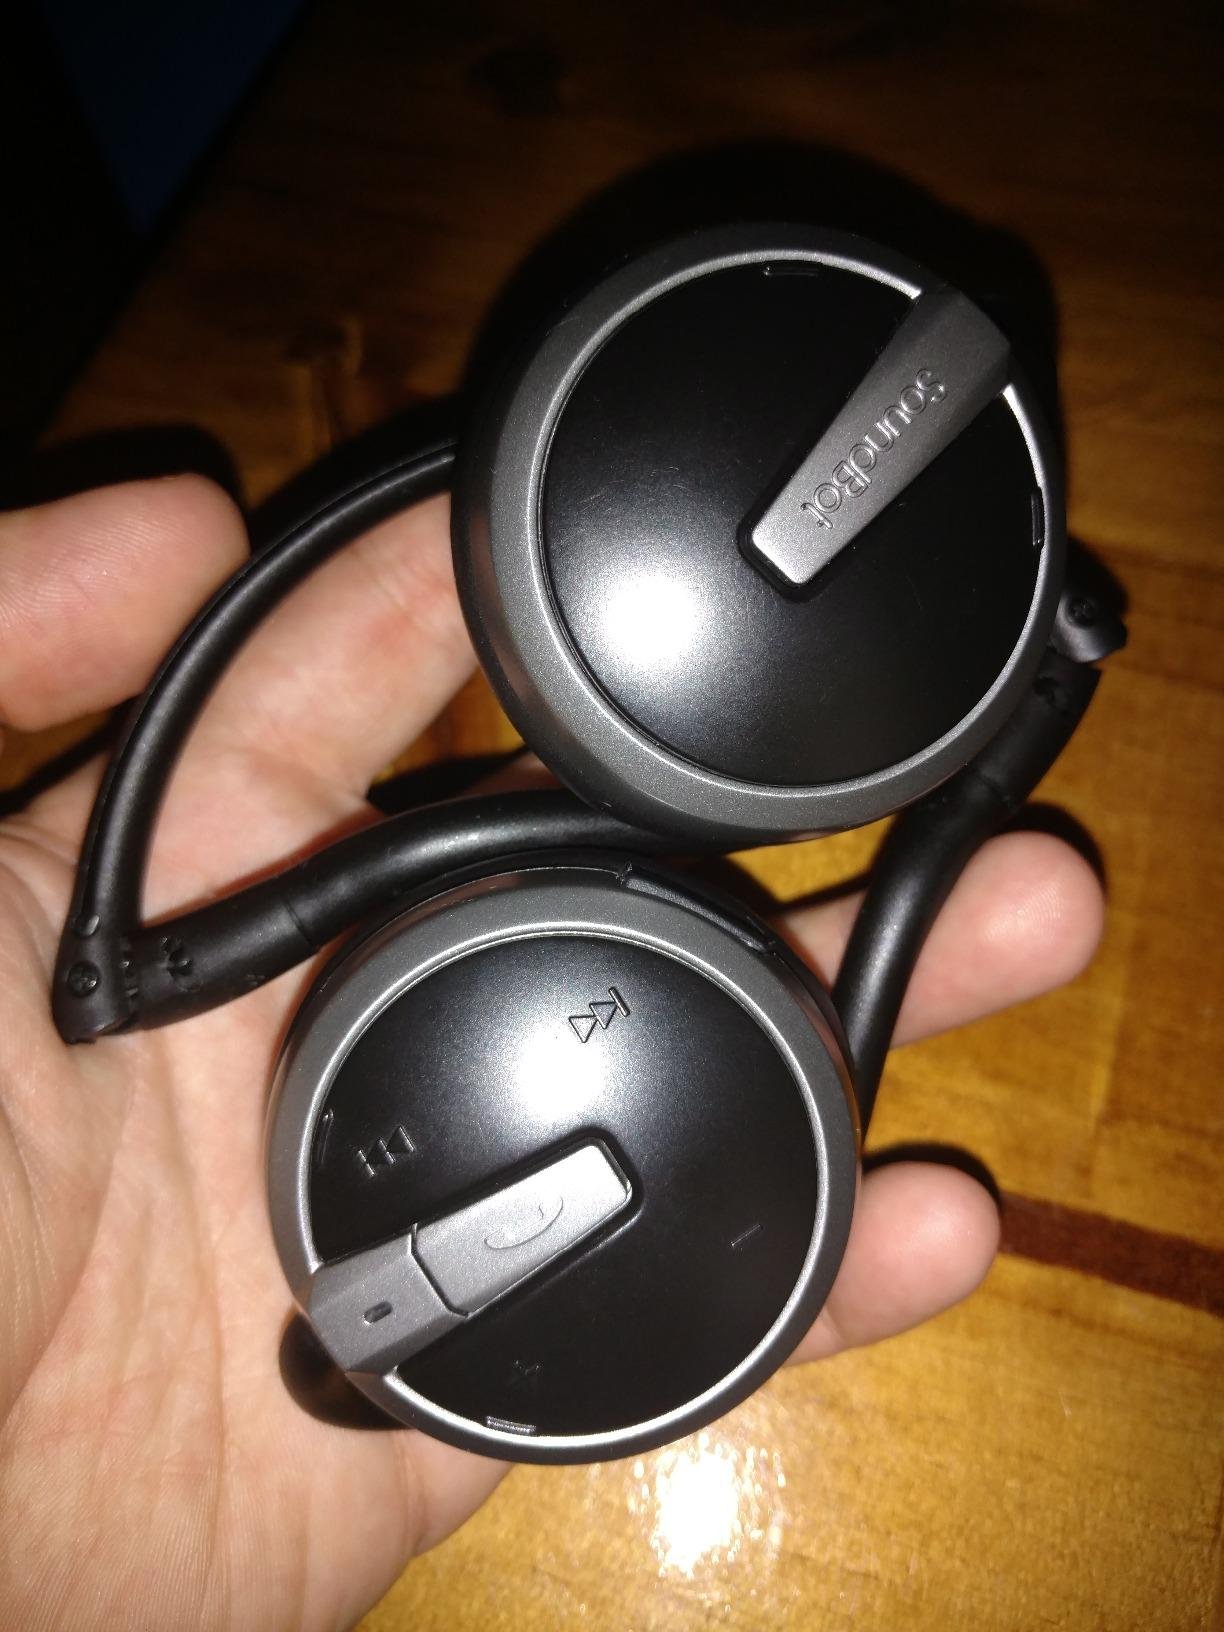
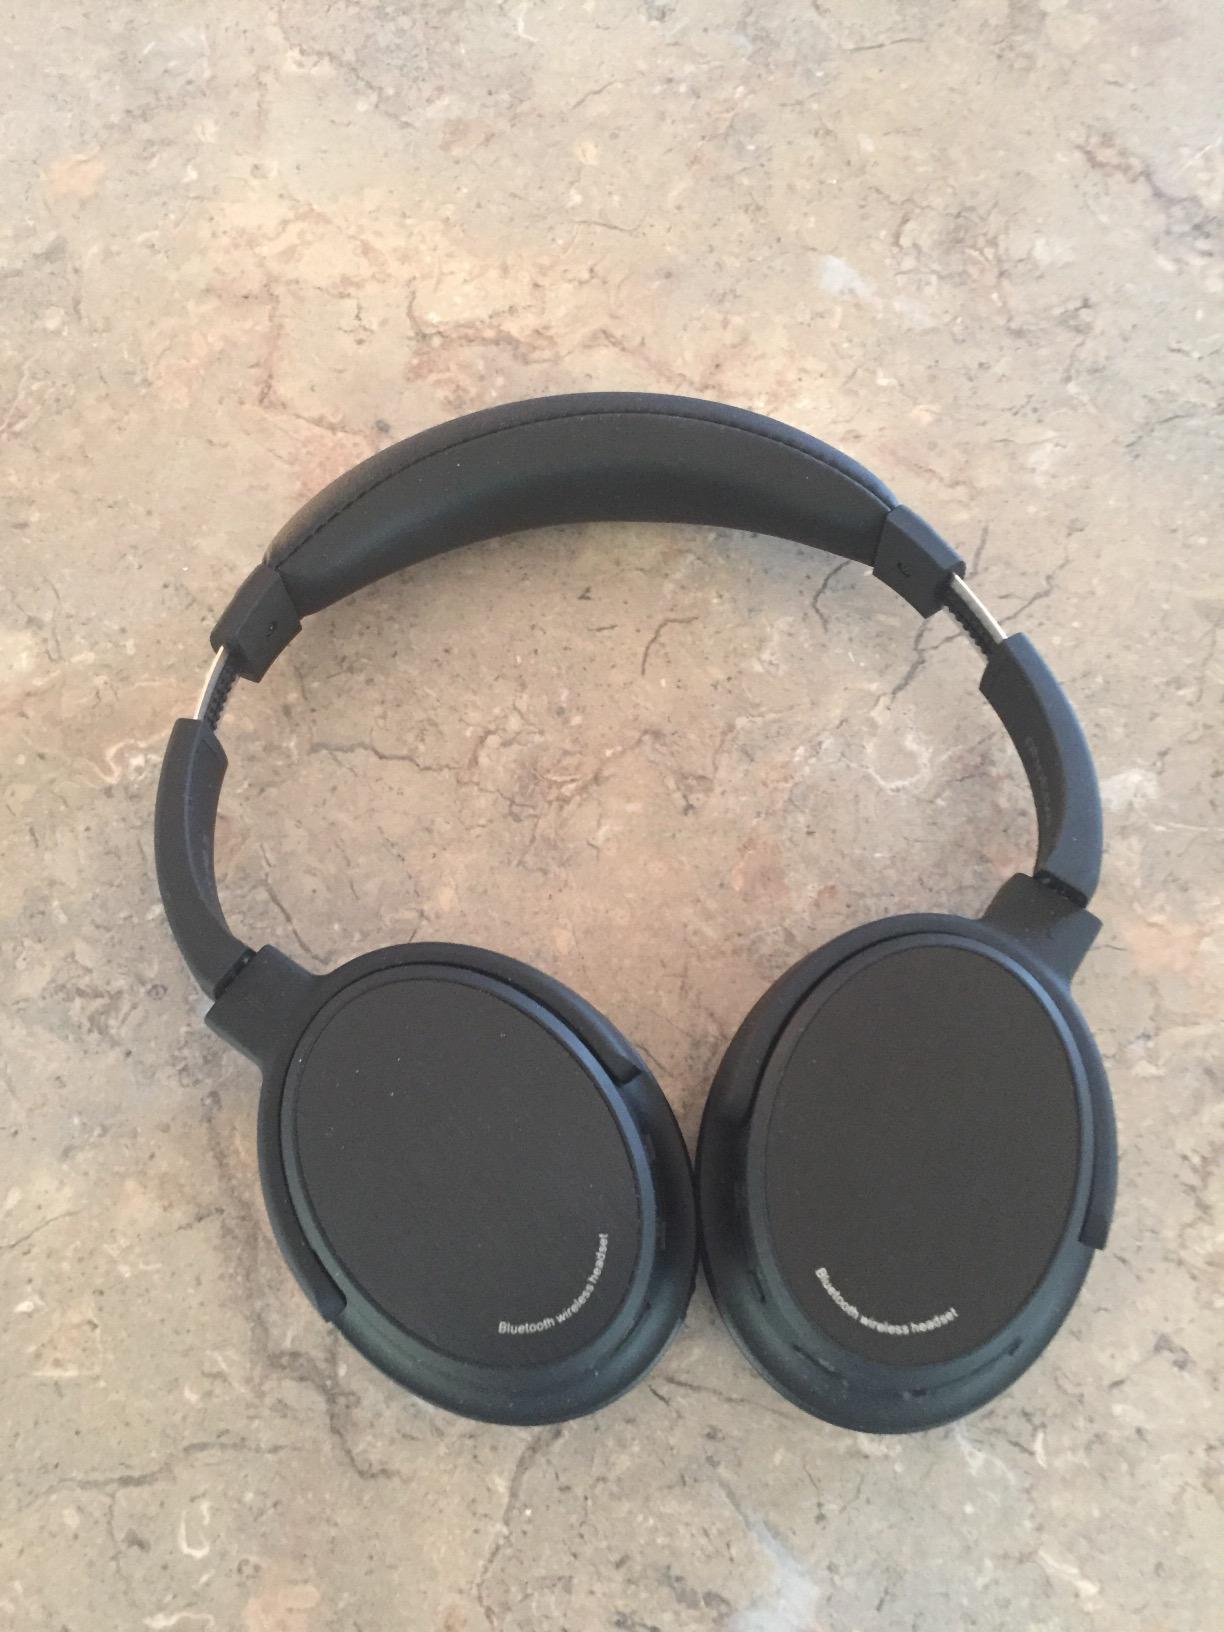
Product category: headphones
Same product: no